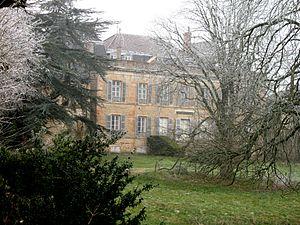
Le château de la Combe est situé sur la commune de Prissé en Saône-et-Loire, à flanc de pente, sur une terrasse dominant la Grosne.